Humphry Knipe

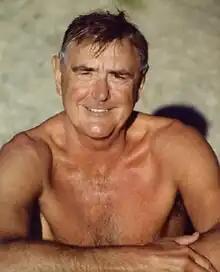

Victor Humphry Knipe (20 September 1941 – 16 January 2023) was a sociology and history author, and adult film writer, director, and website administrator. He was a co-author of "The Dominant Man: The Pecking Order in Human Society", a sociology book which has been translated into five languages, and the sole author of "The Nero Prediction", a historic novel about Emperor Nero and astrology, which won the 2006 Independent Publisher Book Award for "Best Historical Fiction."